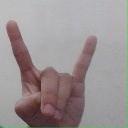
अक्षर: श